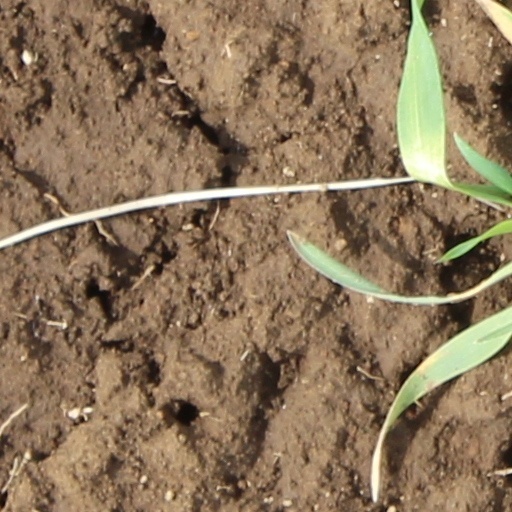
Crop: wheat